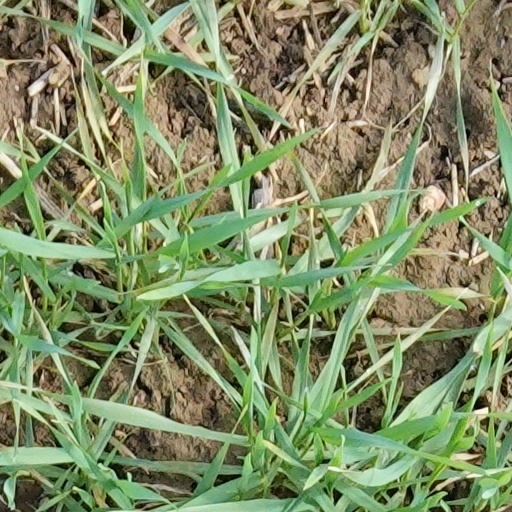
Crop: wheat